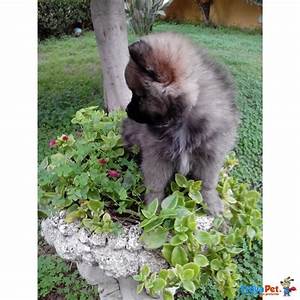
Label: dog